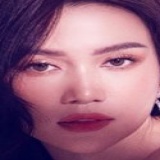
ca sĩ Sĩ Thanh